Franco Agamenone

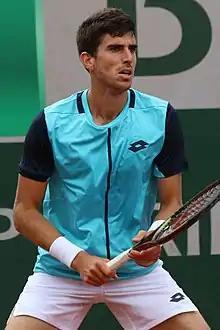
Agamenone at the 2022 French Open

Franco Agamenone (born 15 April 1993) is an Italian–Argentine tennis player, who competes mainly on the ATP Challenger Tour.